Sky position (RA, Dec in degrees): 214.509, 0.4842
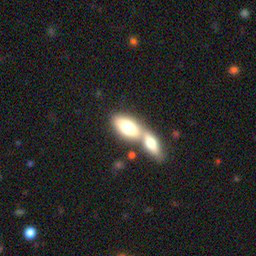
Galaxy morphology: Merging Galaxies